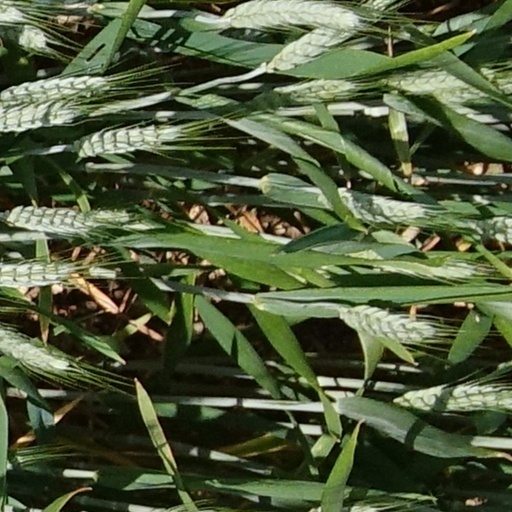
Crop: wheat